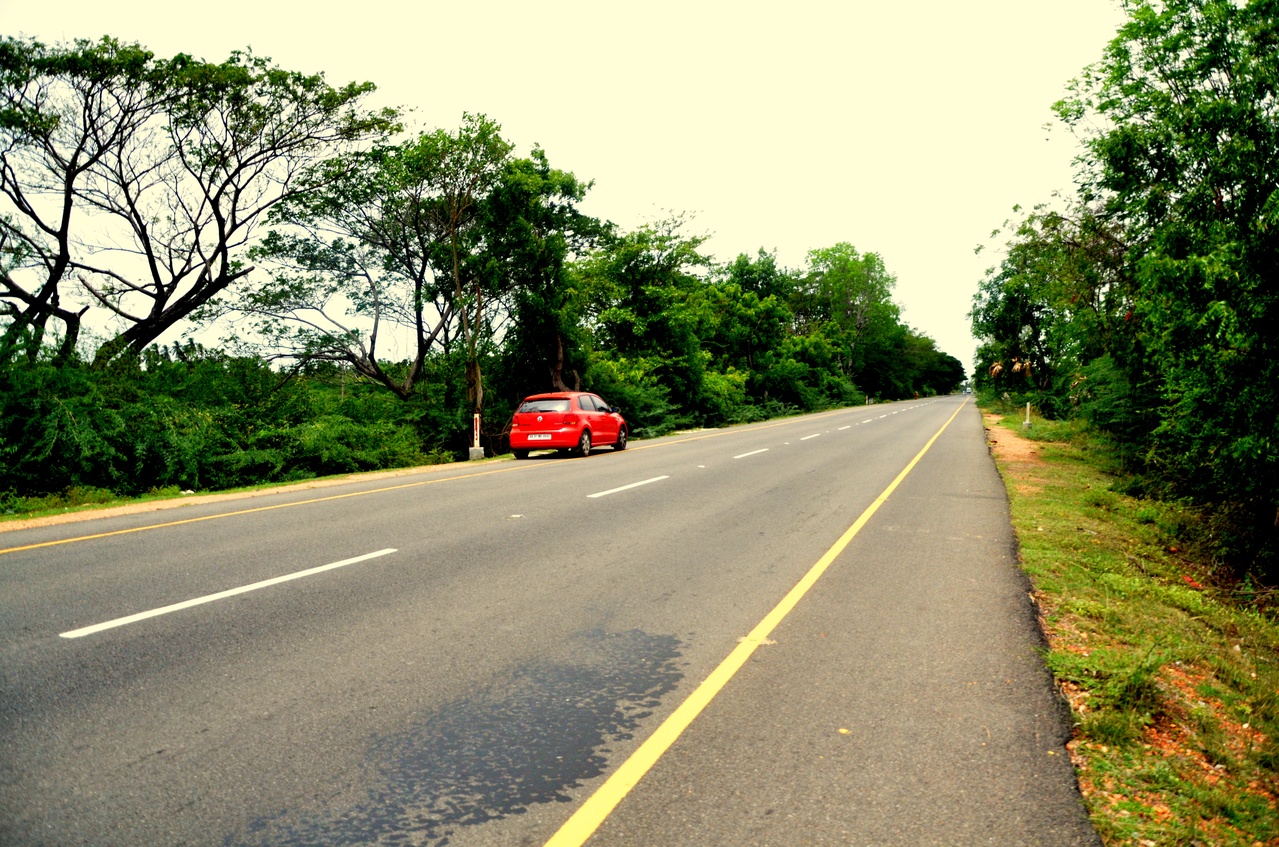
Verdant Fields - Scenic drive!

Pity the roads are not wider...